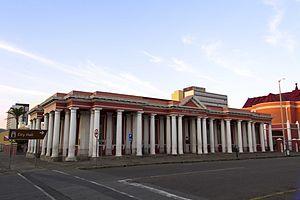
East London est la sixième ville la plus peuplée d'Afrique du Sud ; elle est située dans la province du Cap oriental, au bord de la rivière Buffalo.